Diffuse field acoustic testing

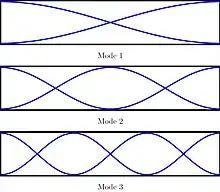
Schematic transverse cut view of pressure modes in a duct (closed-closed)

For example, in the case of a rectangular room, low frequency modes are determined relative to the room dimensions as